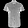
Label: Shirt